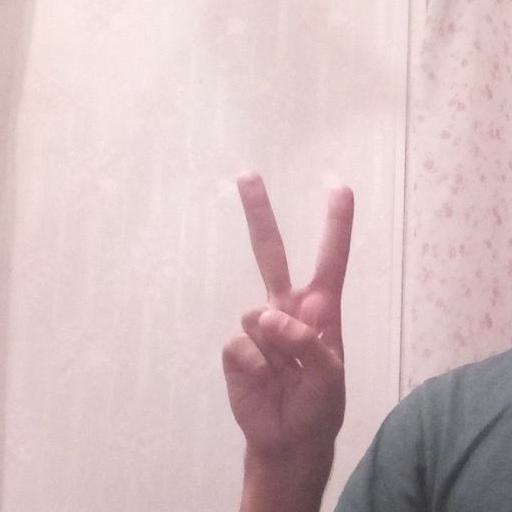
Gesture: peace